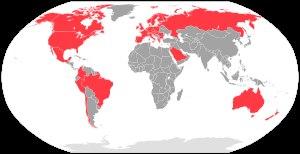
Google Play Pass est un service d'abonnement proposé par Google donnant accès à des jeux et des applications pour les appareils Android. Le service a été lancé le 23 septembre 2019 aux États-Unis et le 15 juillet 2020 en France et au Canada.